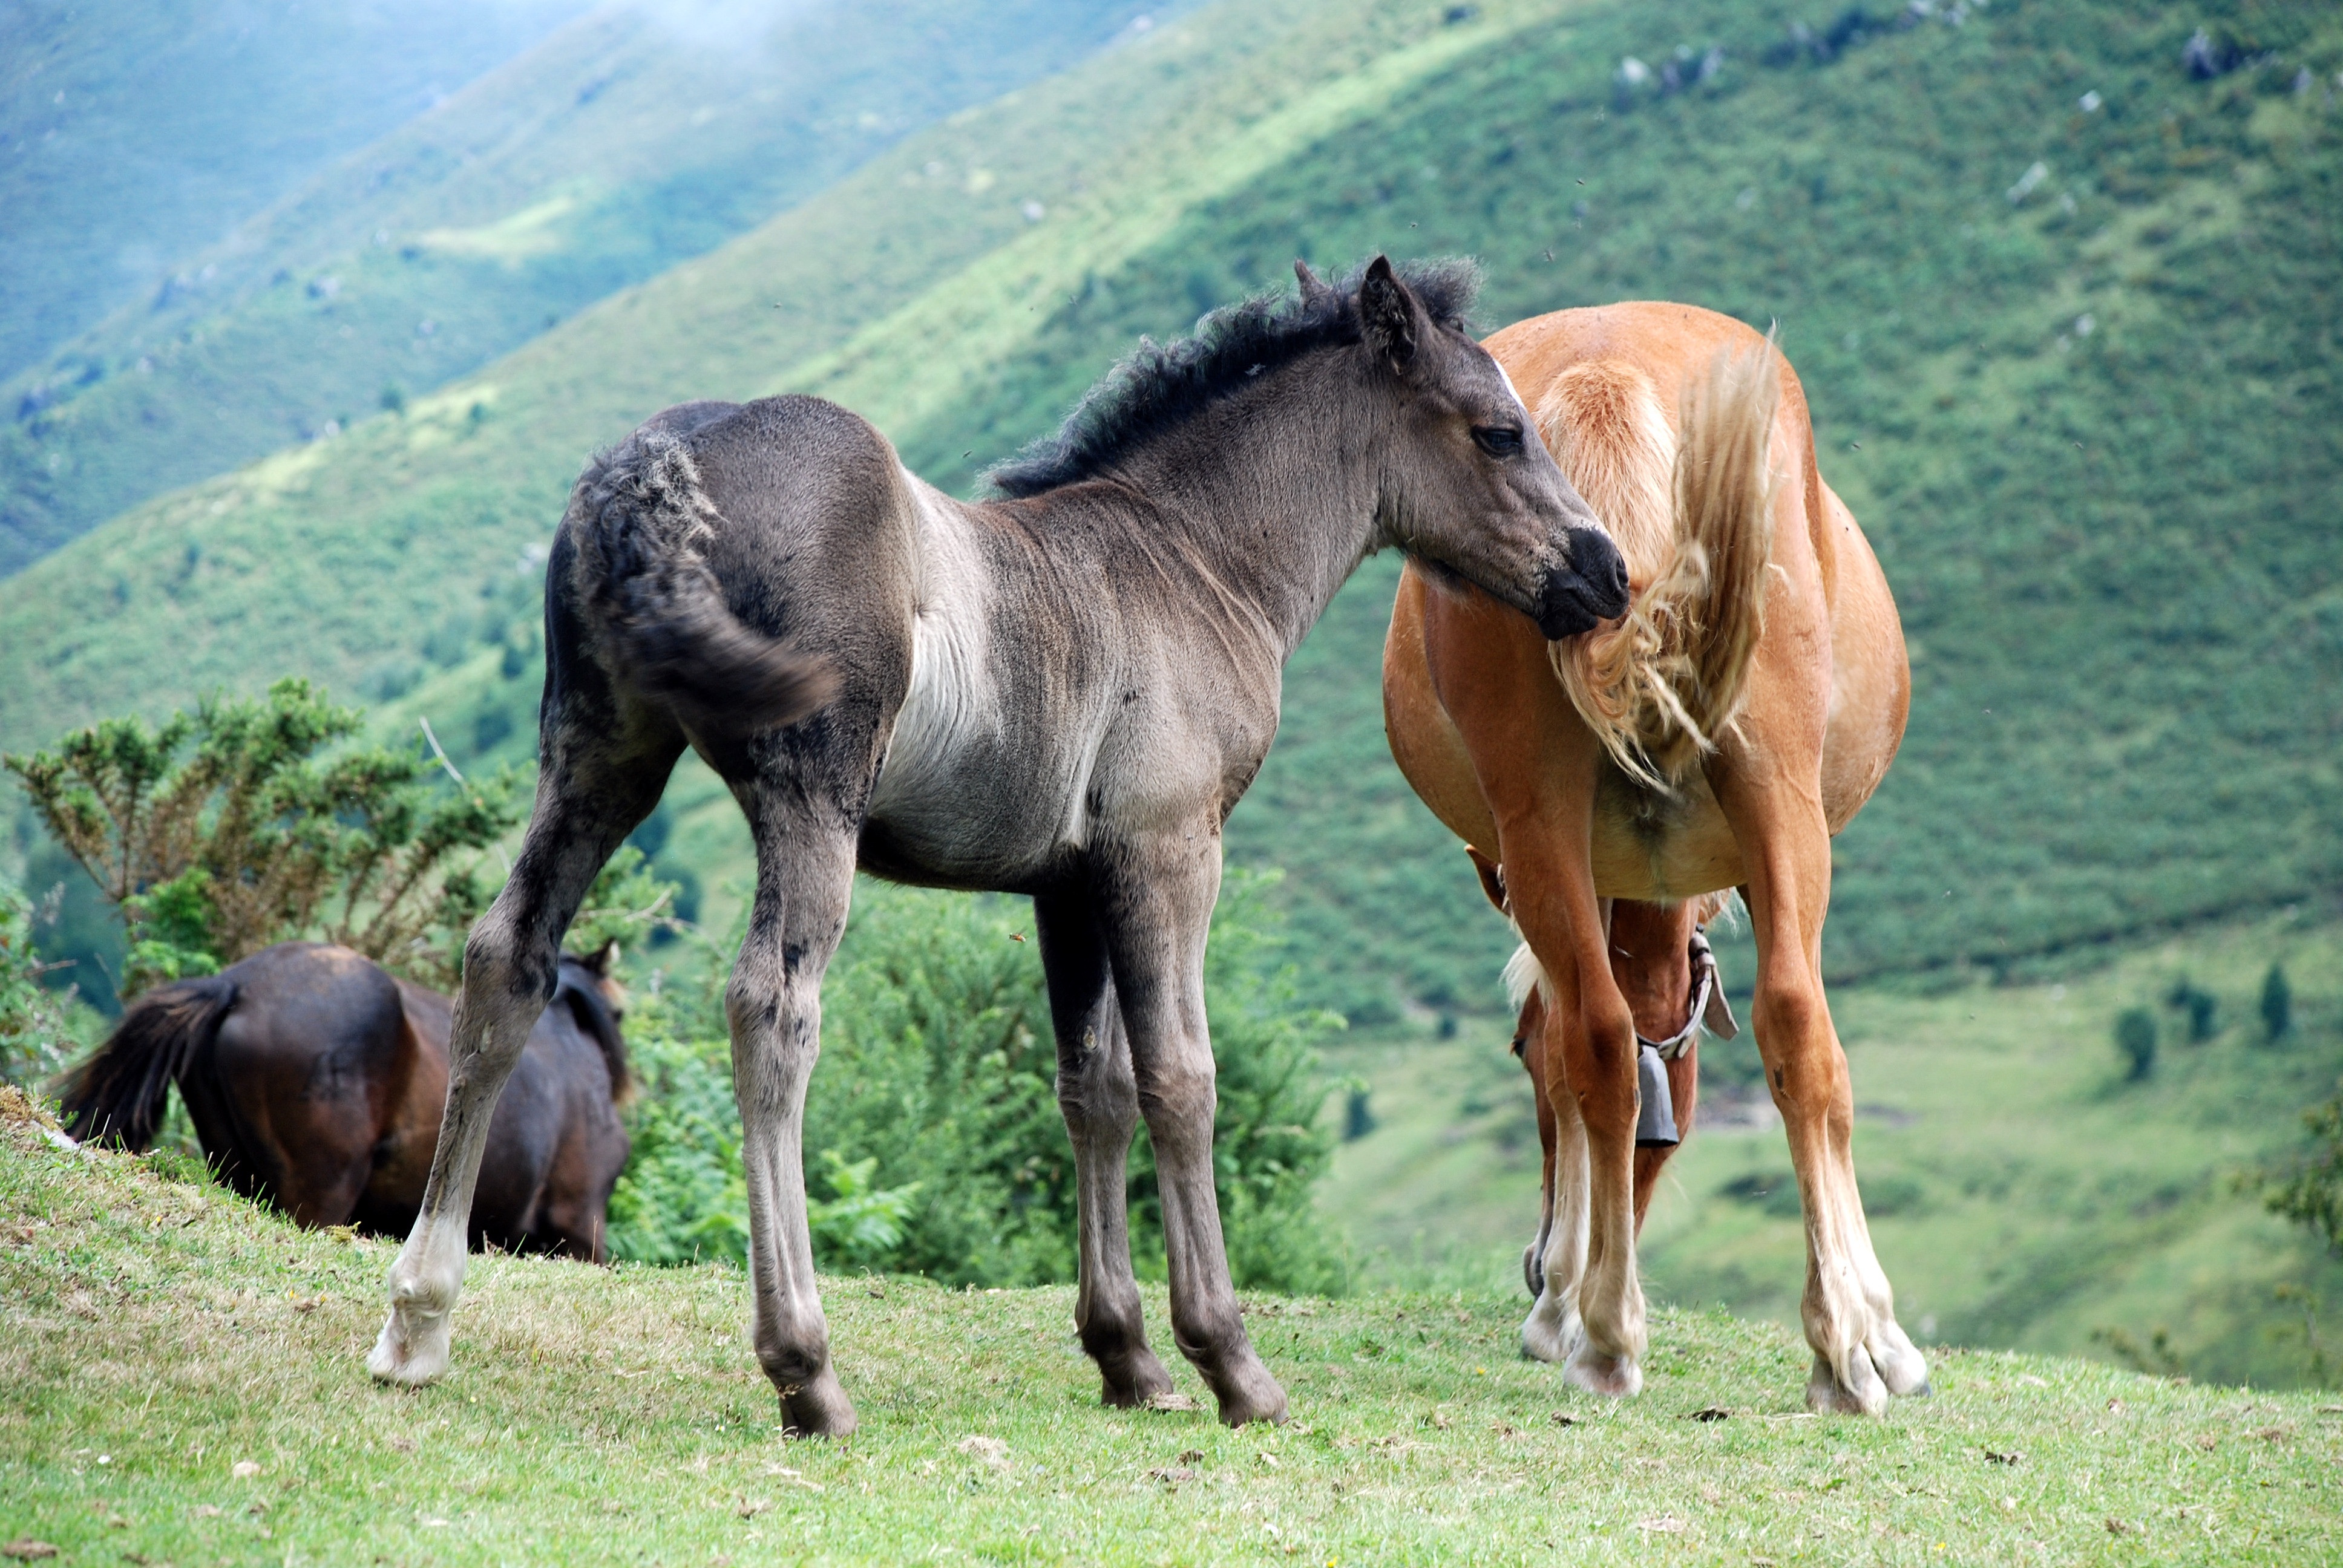
landscape, nature, mountain, meadow, wild, herd, pasture, grazing, horse, mammal, stallion, mane, fauna, ecology, horses, vertebrate, mare, purity, foal, asturias, colt, pack animal, wild nature, horse like mammal, mustang horse